Egg predation

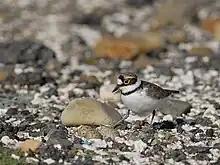
Little ringed plover at its nest; the eggs are camouflaged like the pebbles among which they are laid.

Bird nests are vulnerable to egg predation, especially for those such as eider ducks which nest on the ground. In response to the robbing of eggs from eider duck nests, half the individuals started a fresh clutch of eggs in a new nest; they always avoided the area around the robbed nest.